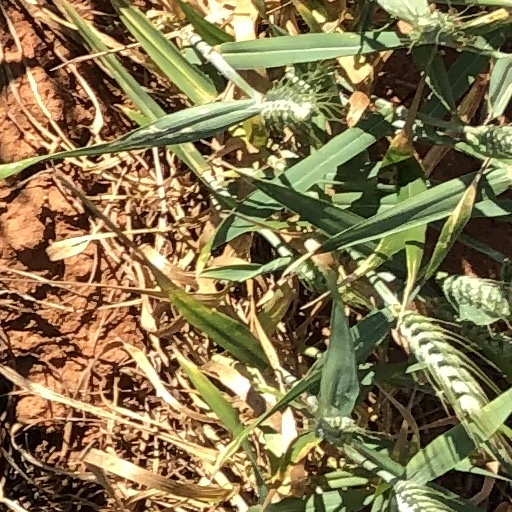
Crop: wheat